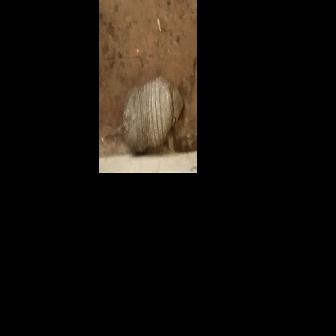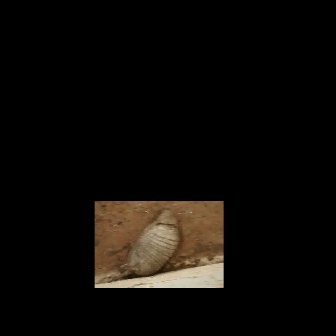
  Please identify the target specified by the bounding box [103,72,184,153] in the first image and locate it in the second image. Return the coordinates in [x_min,y_min,x_max,y_max] format.
Answer: [105,208,180,282]